1895 Cleveland Spiders season

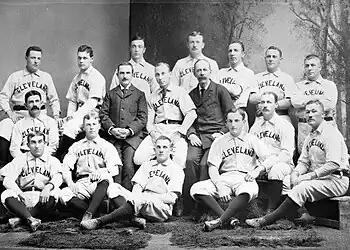
1895 Cleveland Spiders

"Note: Pos = Position; G = Games played; AB = At bats; H = Hits; Avg. = Batting average; HR = Home runs; RBI = Runs batted in"